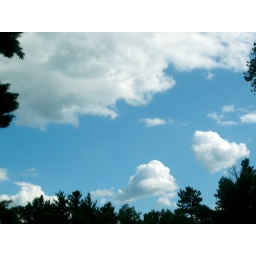
Awesome blue Minnesota sky over Brookside Resort, Two Inlets Lake, MN.